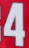
Number: 4